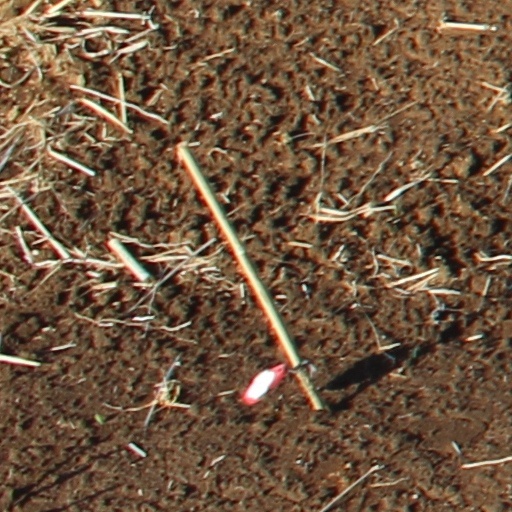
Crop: wheat